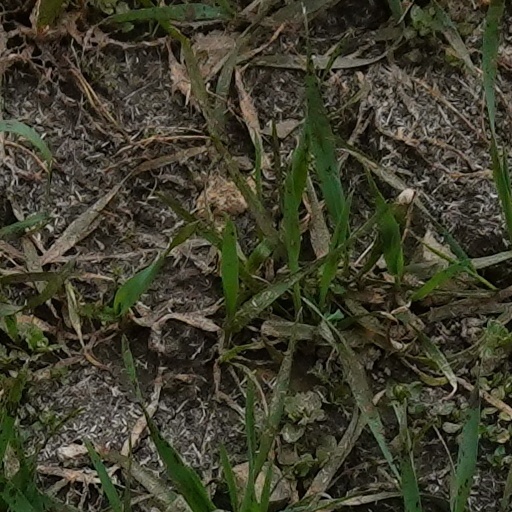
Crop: wheat